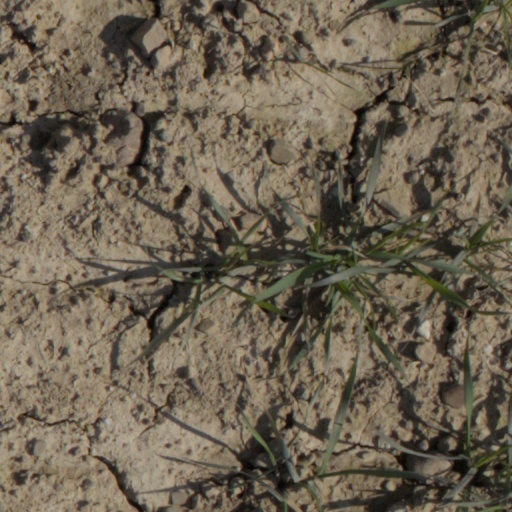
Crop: wheat